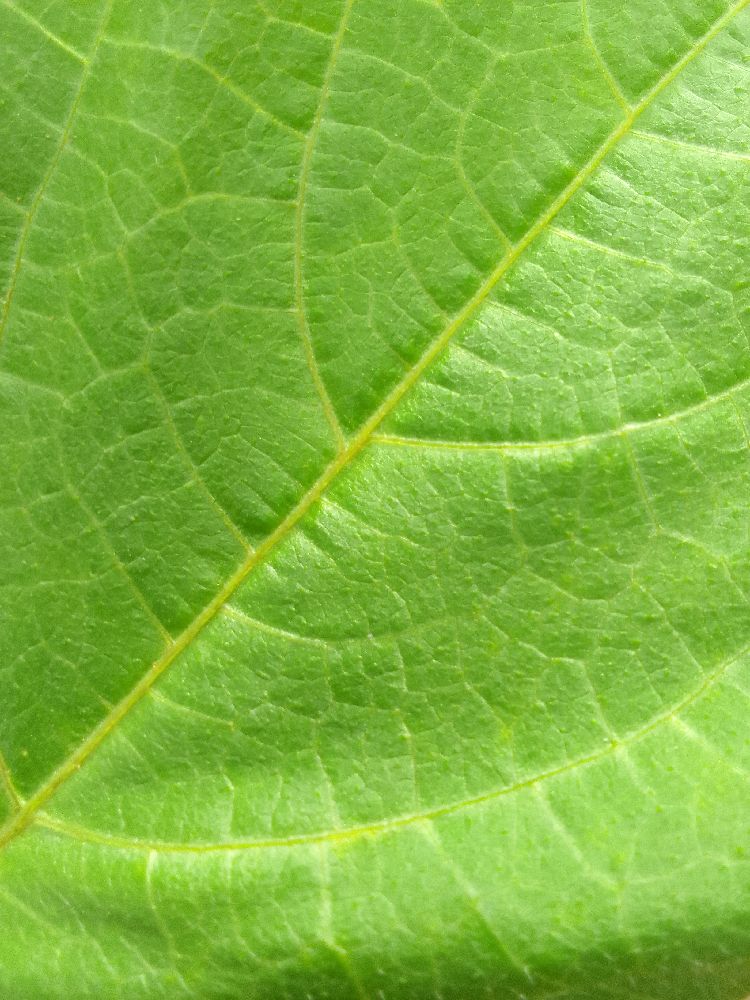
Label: healthy